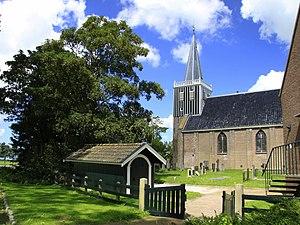
Abbega est un village de la commune néerlandaise de Súdwest Fryslân, dans la province de Frise. Son nom en frison est Abbegea.